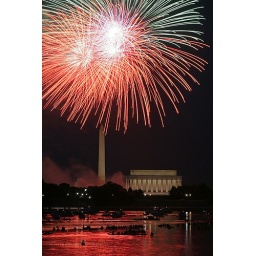
taken from arlington, VA. Lincoln memorial, monument and capital building in view.